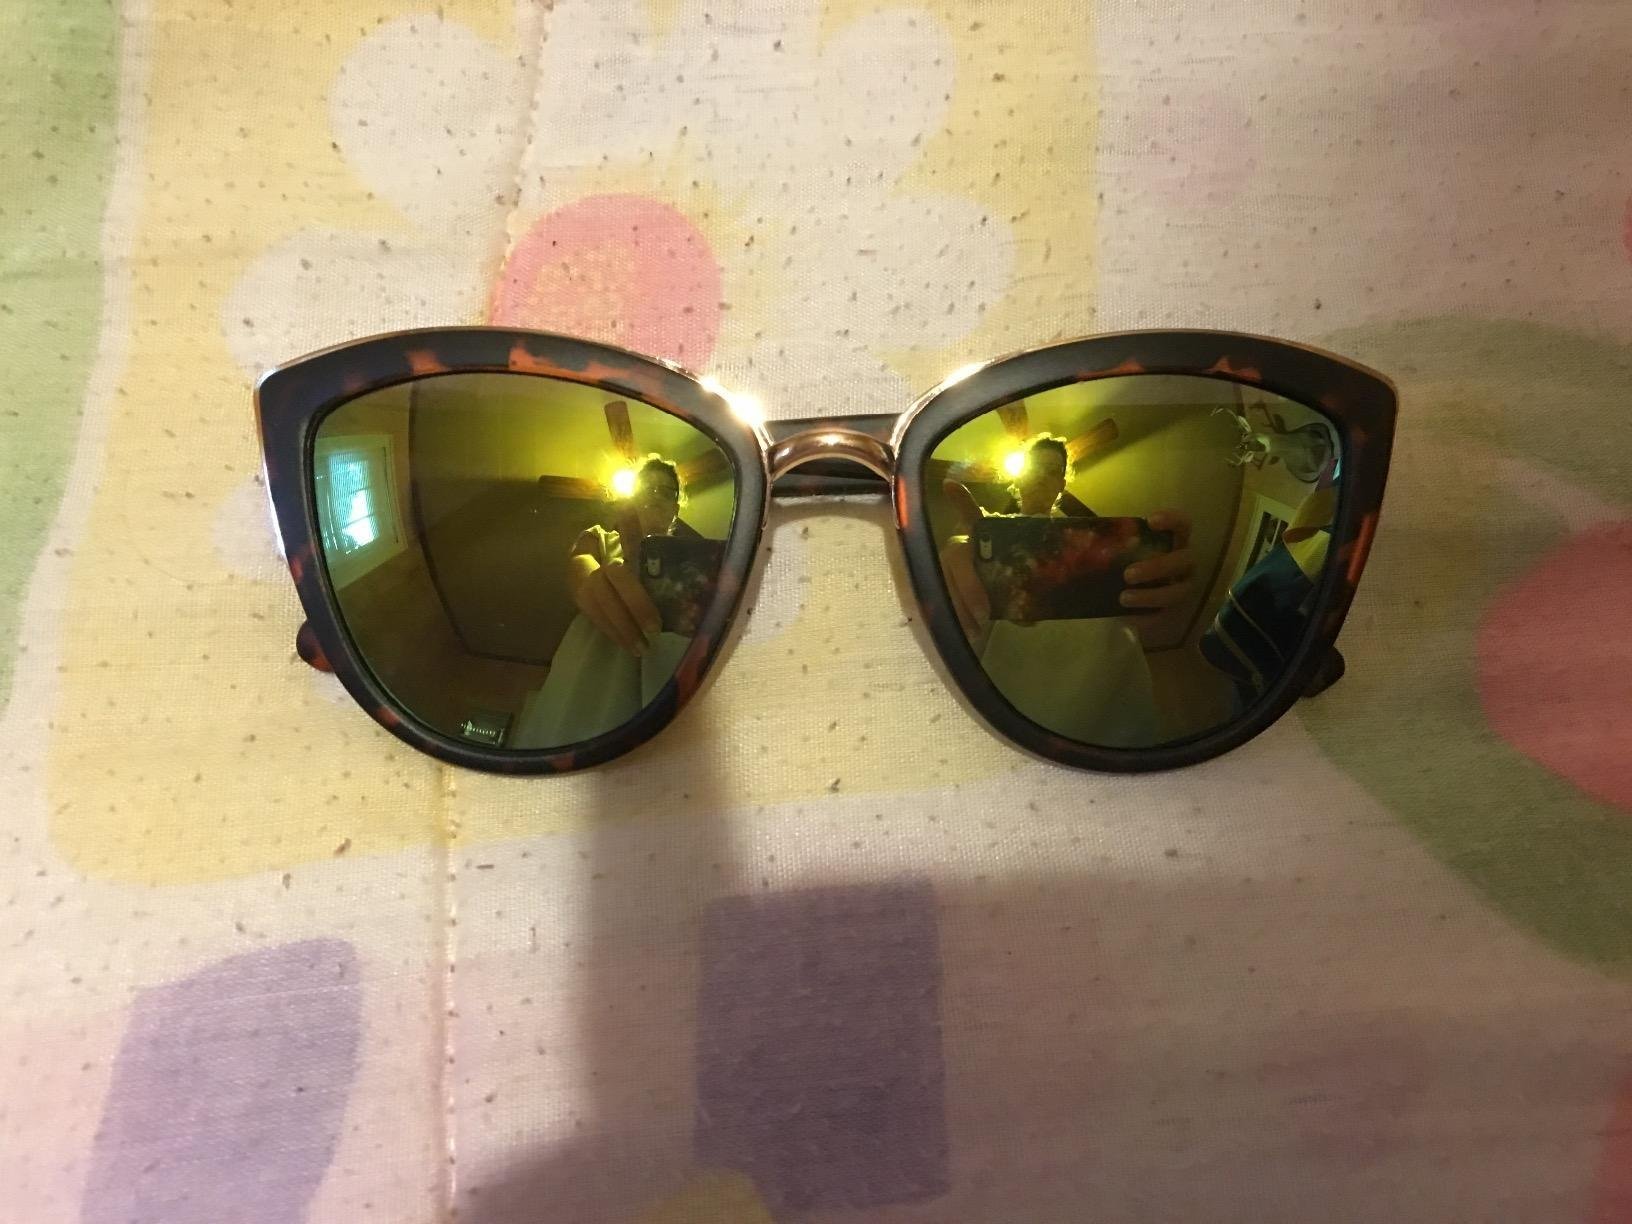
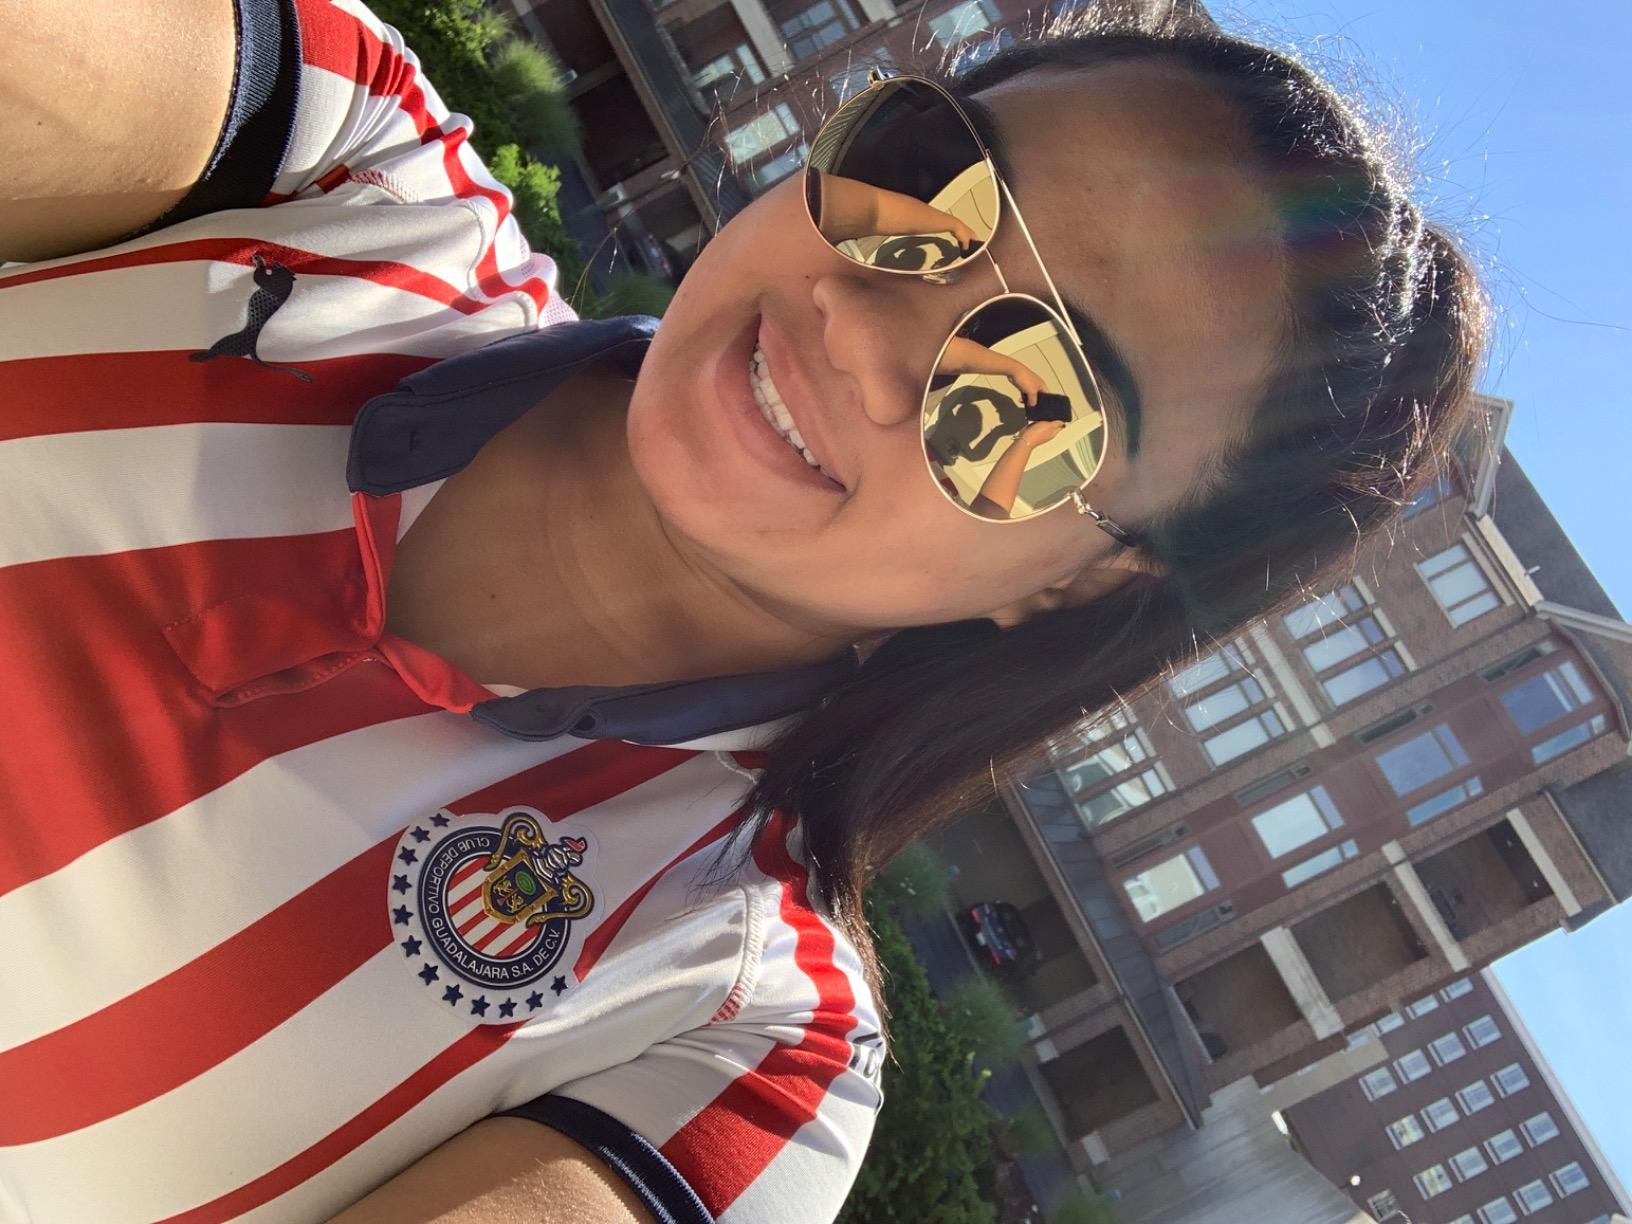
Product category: accessories_sunglasses
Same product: no